Van Nuys High School stabbing

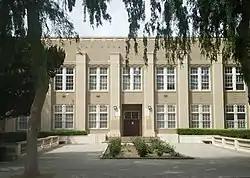
Van Nuys High School in 2008

On November 1, 2023, a series of stabbings took place within the campus of Van Nuys High School located in the Los Angeles neighborhood of Van Nuys. Five students were injured, along with three unidentified perpetrators being detained.